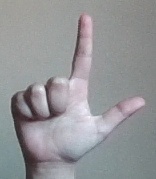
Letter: laam